James C. Dever III

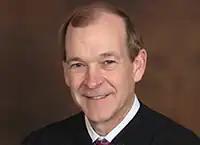
Official Portrait of Judge James C. Dever III

James Columcille Dever III (born May 25, 1962) is an American attorney and jurist serving as a United States district judge of the United States District Court for the Eastern District of North Carolina.